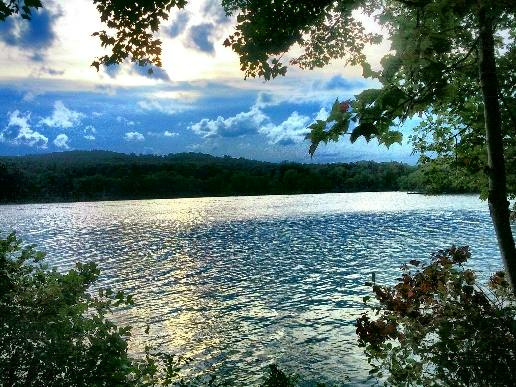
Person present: No